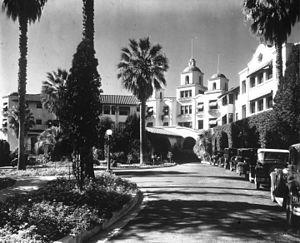
Le Beverly Hills Hotel est l'un des hôtels les plus célèbres de la ville de Beverly Hills, dans l'État de Californie. Situé au 9641 Sunset Boulevard et à l'extrémité nord de Rodeo Drive, il est connu pour être fréquenté par des personnalités du monde des affaires, de la politique et du spectacle.
Karin van Leyden, artiste peintre, est née Elisabeth Frieda Johanna Erna Kluth le 23 juillet 1906 à Berlin-Charlottenburg en Allemagne. Elle épouse le peintre hollandais Ernst van Leyden le 19 mai 1932. Figurative expérimentant l'abstraction à partir de 1953, elle signe ses tableaux "Karin", meurt à Lugano en juin 1977.